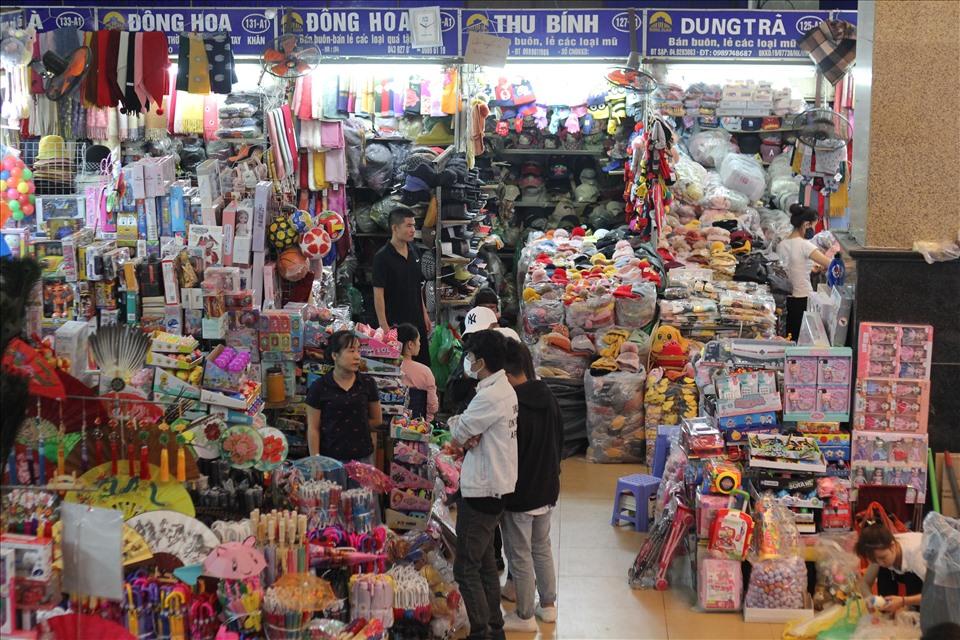
nhiều loại hàng hoá khác nhau được bày bán trong các cửa hàng